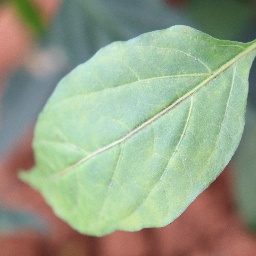
Label: healthy